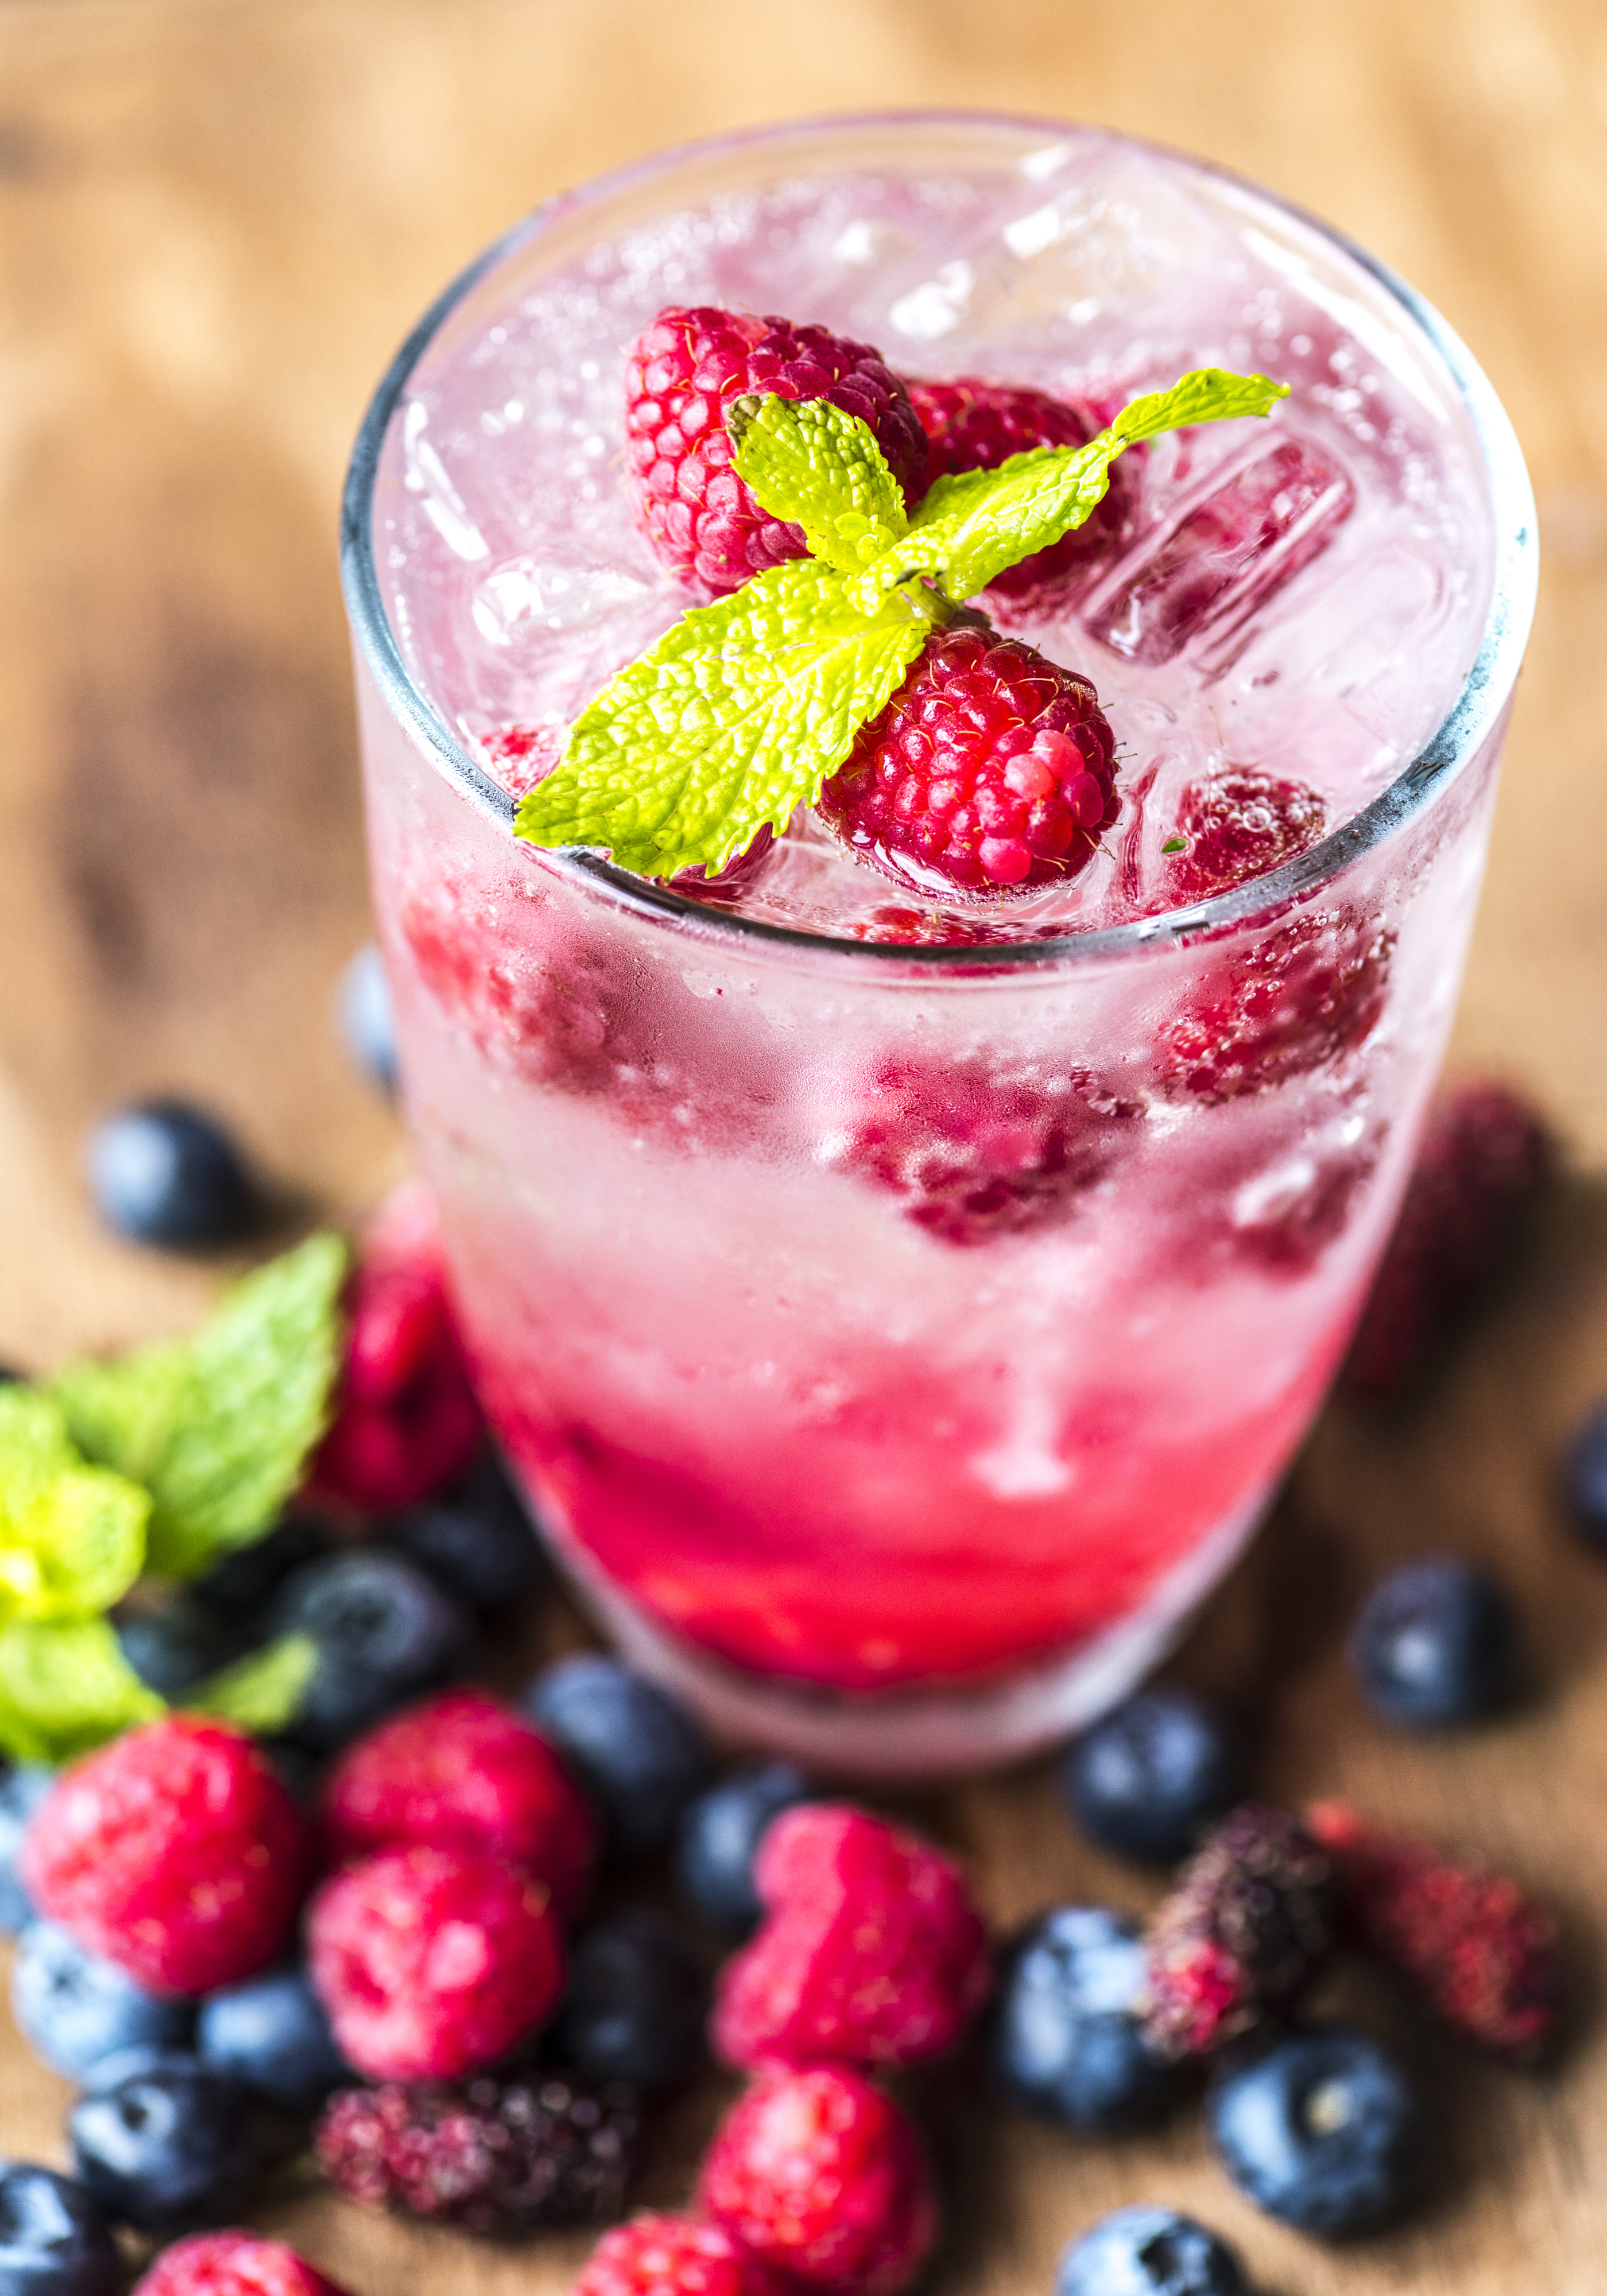
antioxidant, beverage, blueberry, closeup, cold water, detox, detox drink, detox water, drink, flavored, food photography, fresh, freshness, fruit, fruit flavored water, fruit infused water, glass, healthcare, healthy, herb, homemade, hydrated, infused water, ingredients, juice, macro, menu, metabolism boosting, mint, mixed berry, natural, nutrients, nutritious, organic, raspberry, recipe, refreshing, refreshment, rehydration, soda, sparkling, summer, tasty, thirsty, vitamin, water, wellbeing, non alcoholic beverage, superfood, frutti di bosco, berry, cocktail, wine cocktail, smoothie, cocktail garnish, lemonade, blackberry, frozen dessert, punch